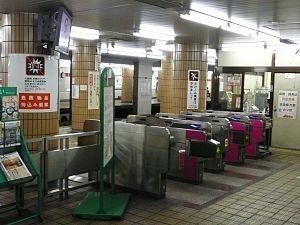
Takarachō est une station du métro de Tokyo sur la ligne Asakusa dans l'arrondissement de Chūō à Tokyo. Elle est exploitée par le Bureau des Transports de la Métropole de Tokyo.